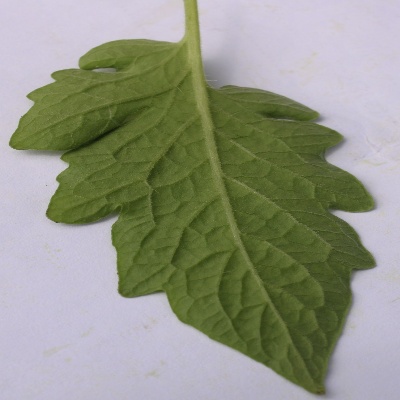
Crop: Tomato
Condition: healthy